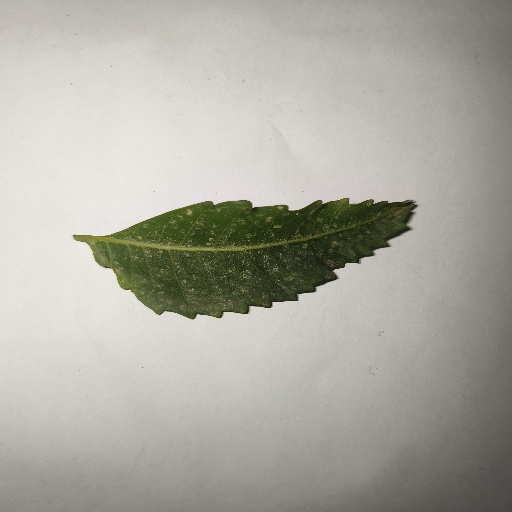
Species: Neem
Leaf condition: Powdery Mildew